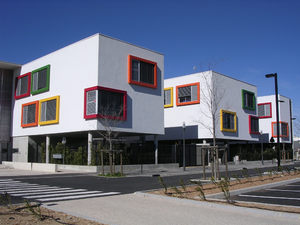
Nîmes est une commune du sud de la France, préfecture du département du Gard en région Occitanie. Ses habitants se nomment les Nîmois.